Swarming (honey bee)

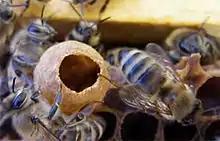
Honey bee queen cup

Worker bees create "queen cups" throughout the year. When the hive is getting ready to swarm, the queen lays eggs into the queen cups. New queens are raised and the hive may swarm as soon as the queen cells are capped and before the new virgin queens emerge from their queen cells. A laying queen is too heavy to fly long distances. Therefore, the workers will stop feeding her before the anticipated swarm date and the queen will stop laying eggs. Swarming creates an interruption in the brood cycle of the original colony. During the swarm preparation, scout bees will simply find a nearby location for the swarm to cluster. When a honey bee swarm emerges from a hive they do not fly far at first. They may gather in a tree or on a branch only a few metres from the hive. There, they cluster about the queen and send 20–50 scout bees out to find suitable new nest locations. This intermediate stop is not for permanent habitation and they will normally leave within a few hours to a suitable location. It is from this temporary location that the cluster will determine the final nest site based on the level of excitement of the dances of the scout bees. It is unusual if a swarm clusters for more than three days at an intermediate stop.